Calgary Canucks

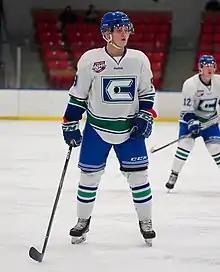
Cole Svenson with the Calgary Canucks vs Drumheller Dragons on Heritage Night (1-18-20)

The National Junior A Championship, known as the Centennial Cup and formerly as Royal Bank Cup or RBC Cup, is the postseason tournament for the Canadian national championship for Junior A hockey teams that are members of the Canadian Junior Hockey League since 1971. Since 1986, the tournament has consisted of the regional Junior A champions and a previously selected host team. Since 1990, the national championship has used a five-team tournament format when the regional qualifiers were designated as the ANAVET Cup (Western), Doyle Cup (Pacific), Dudley Hewitt Cup (Central), and Fred Page Cup (Eastern). From 2013 to 2017, the qualifiers were the Dudley Hewitt Cup (Central), Fred Page Cup (Eastern), and the Western Canada Cup champions and runners-up (Western #1 and #2).